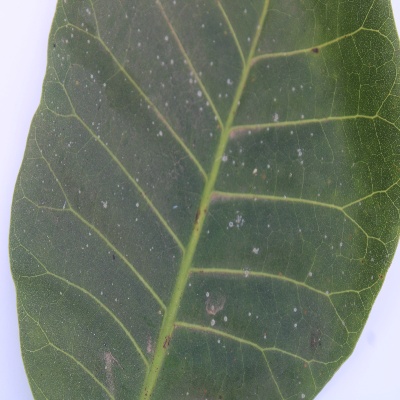
Crop: Cashew
Condition: red rust